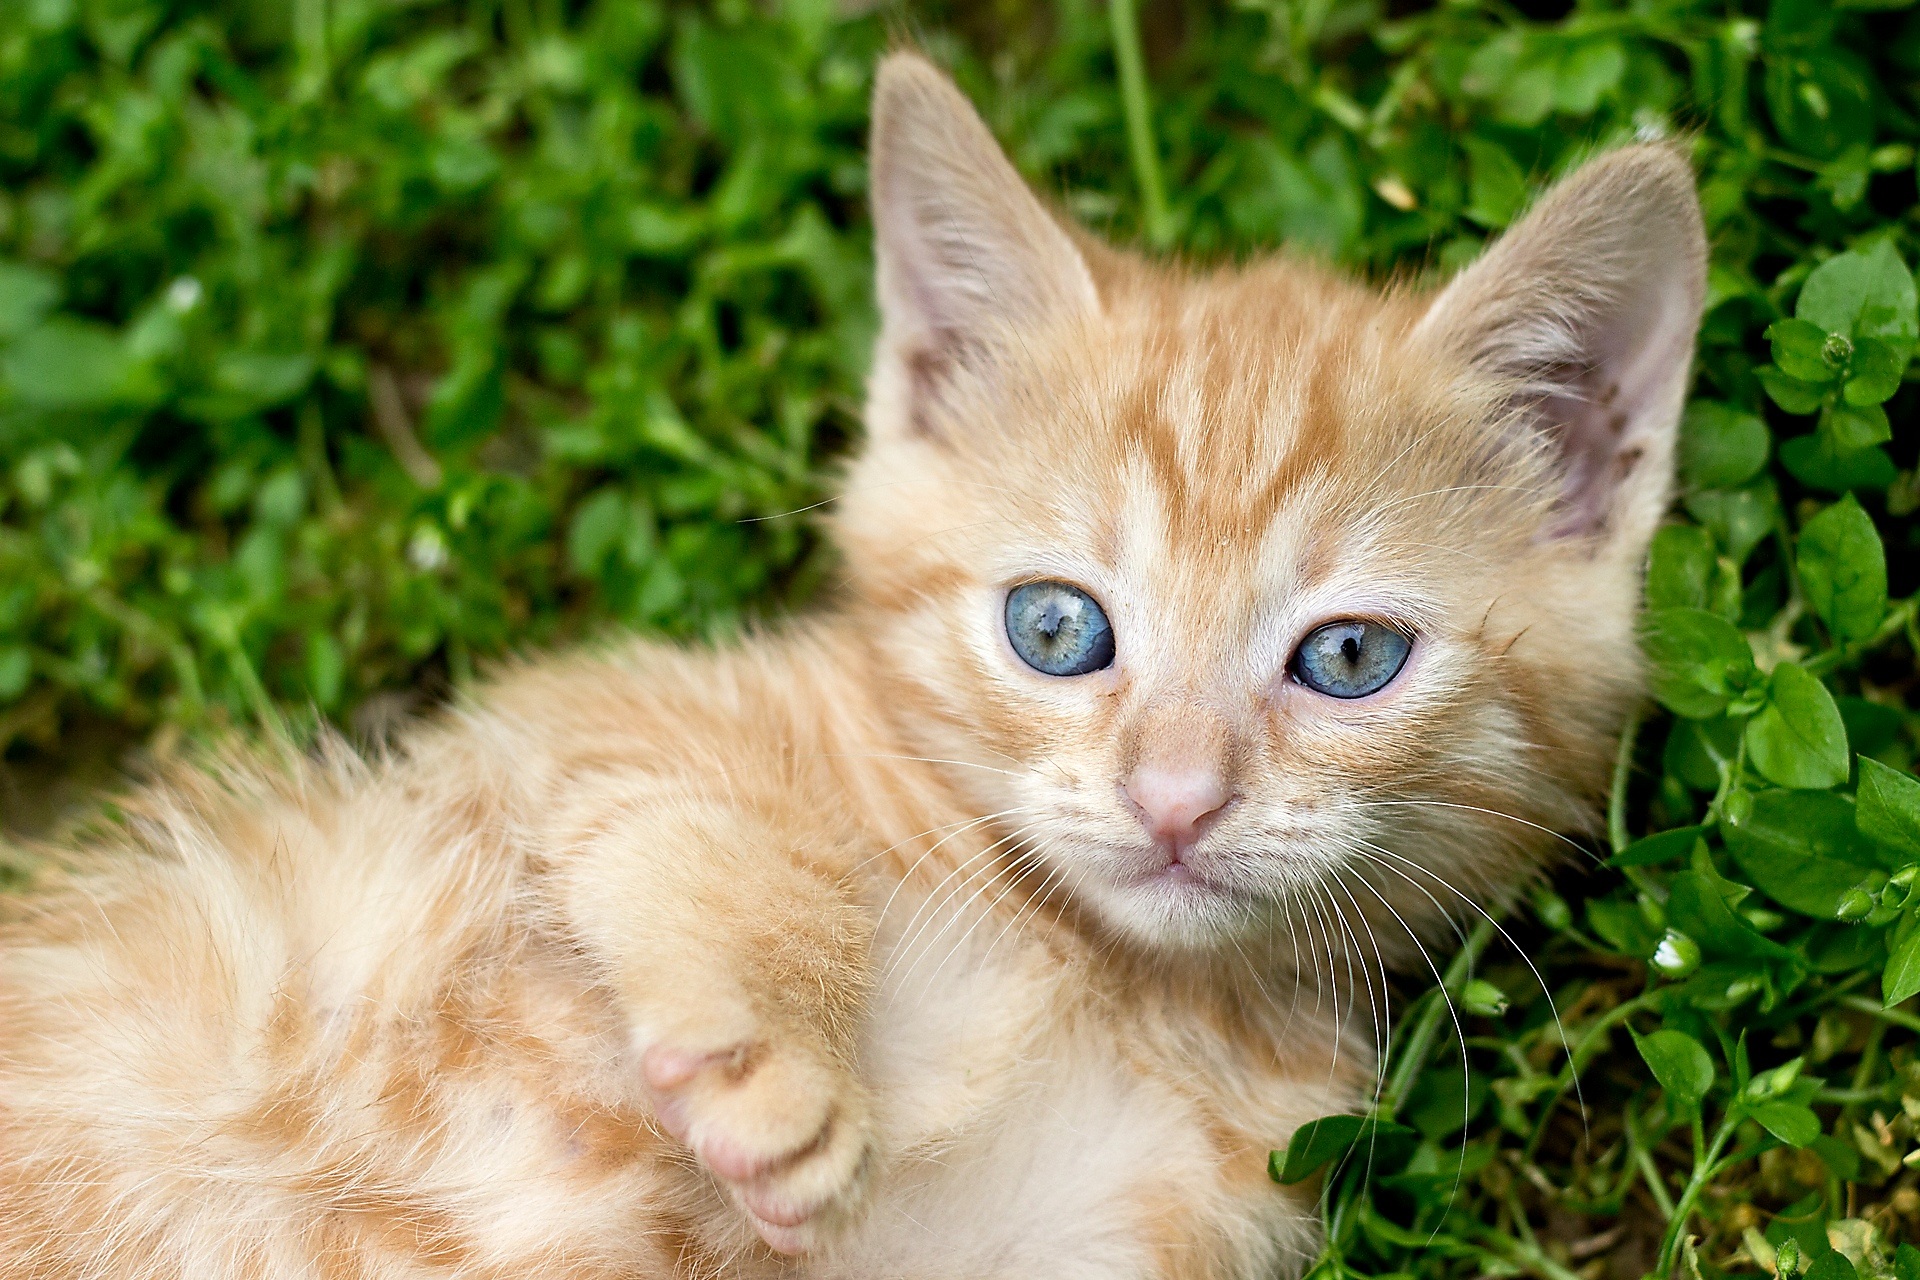
sweet, cute, pet, fur, kitten, cat, feline, mammal, blue, fauna, eyes, whiskers, paw, vertebrate, domestic, tabby kitten, ginger kitten, red kitten, furbaby, small to medium sized cats, cat like mammal, carnivoran, domestic short haired cat